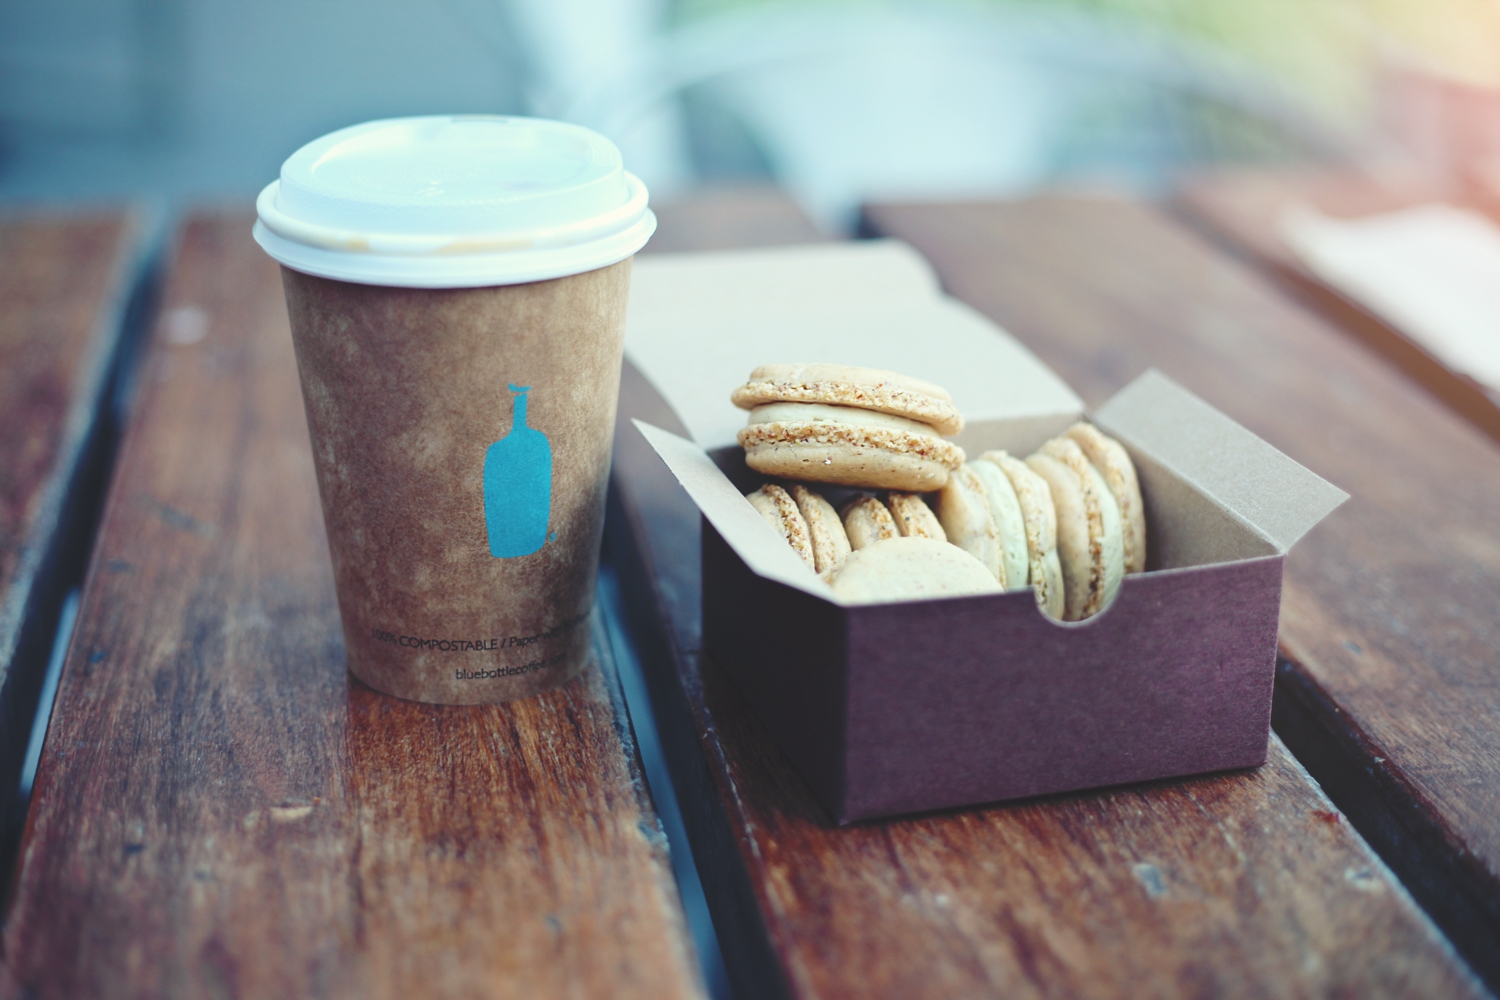
table, coffee, morning, cup, meal, food, box, baking, dessert, eat, cookies, break, sweetness, flavor, biscuits, coffee to go, snack food